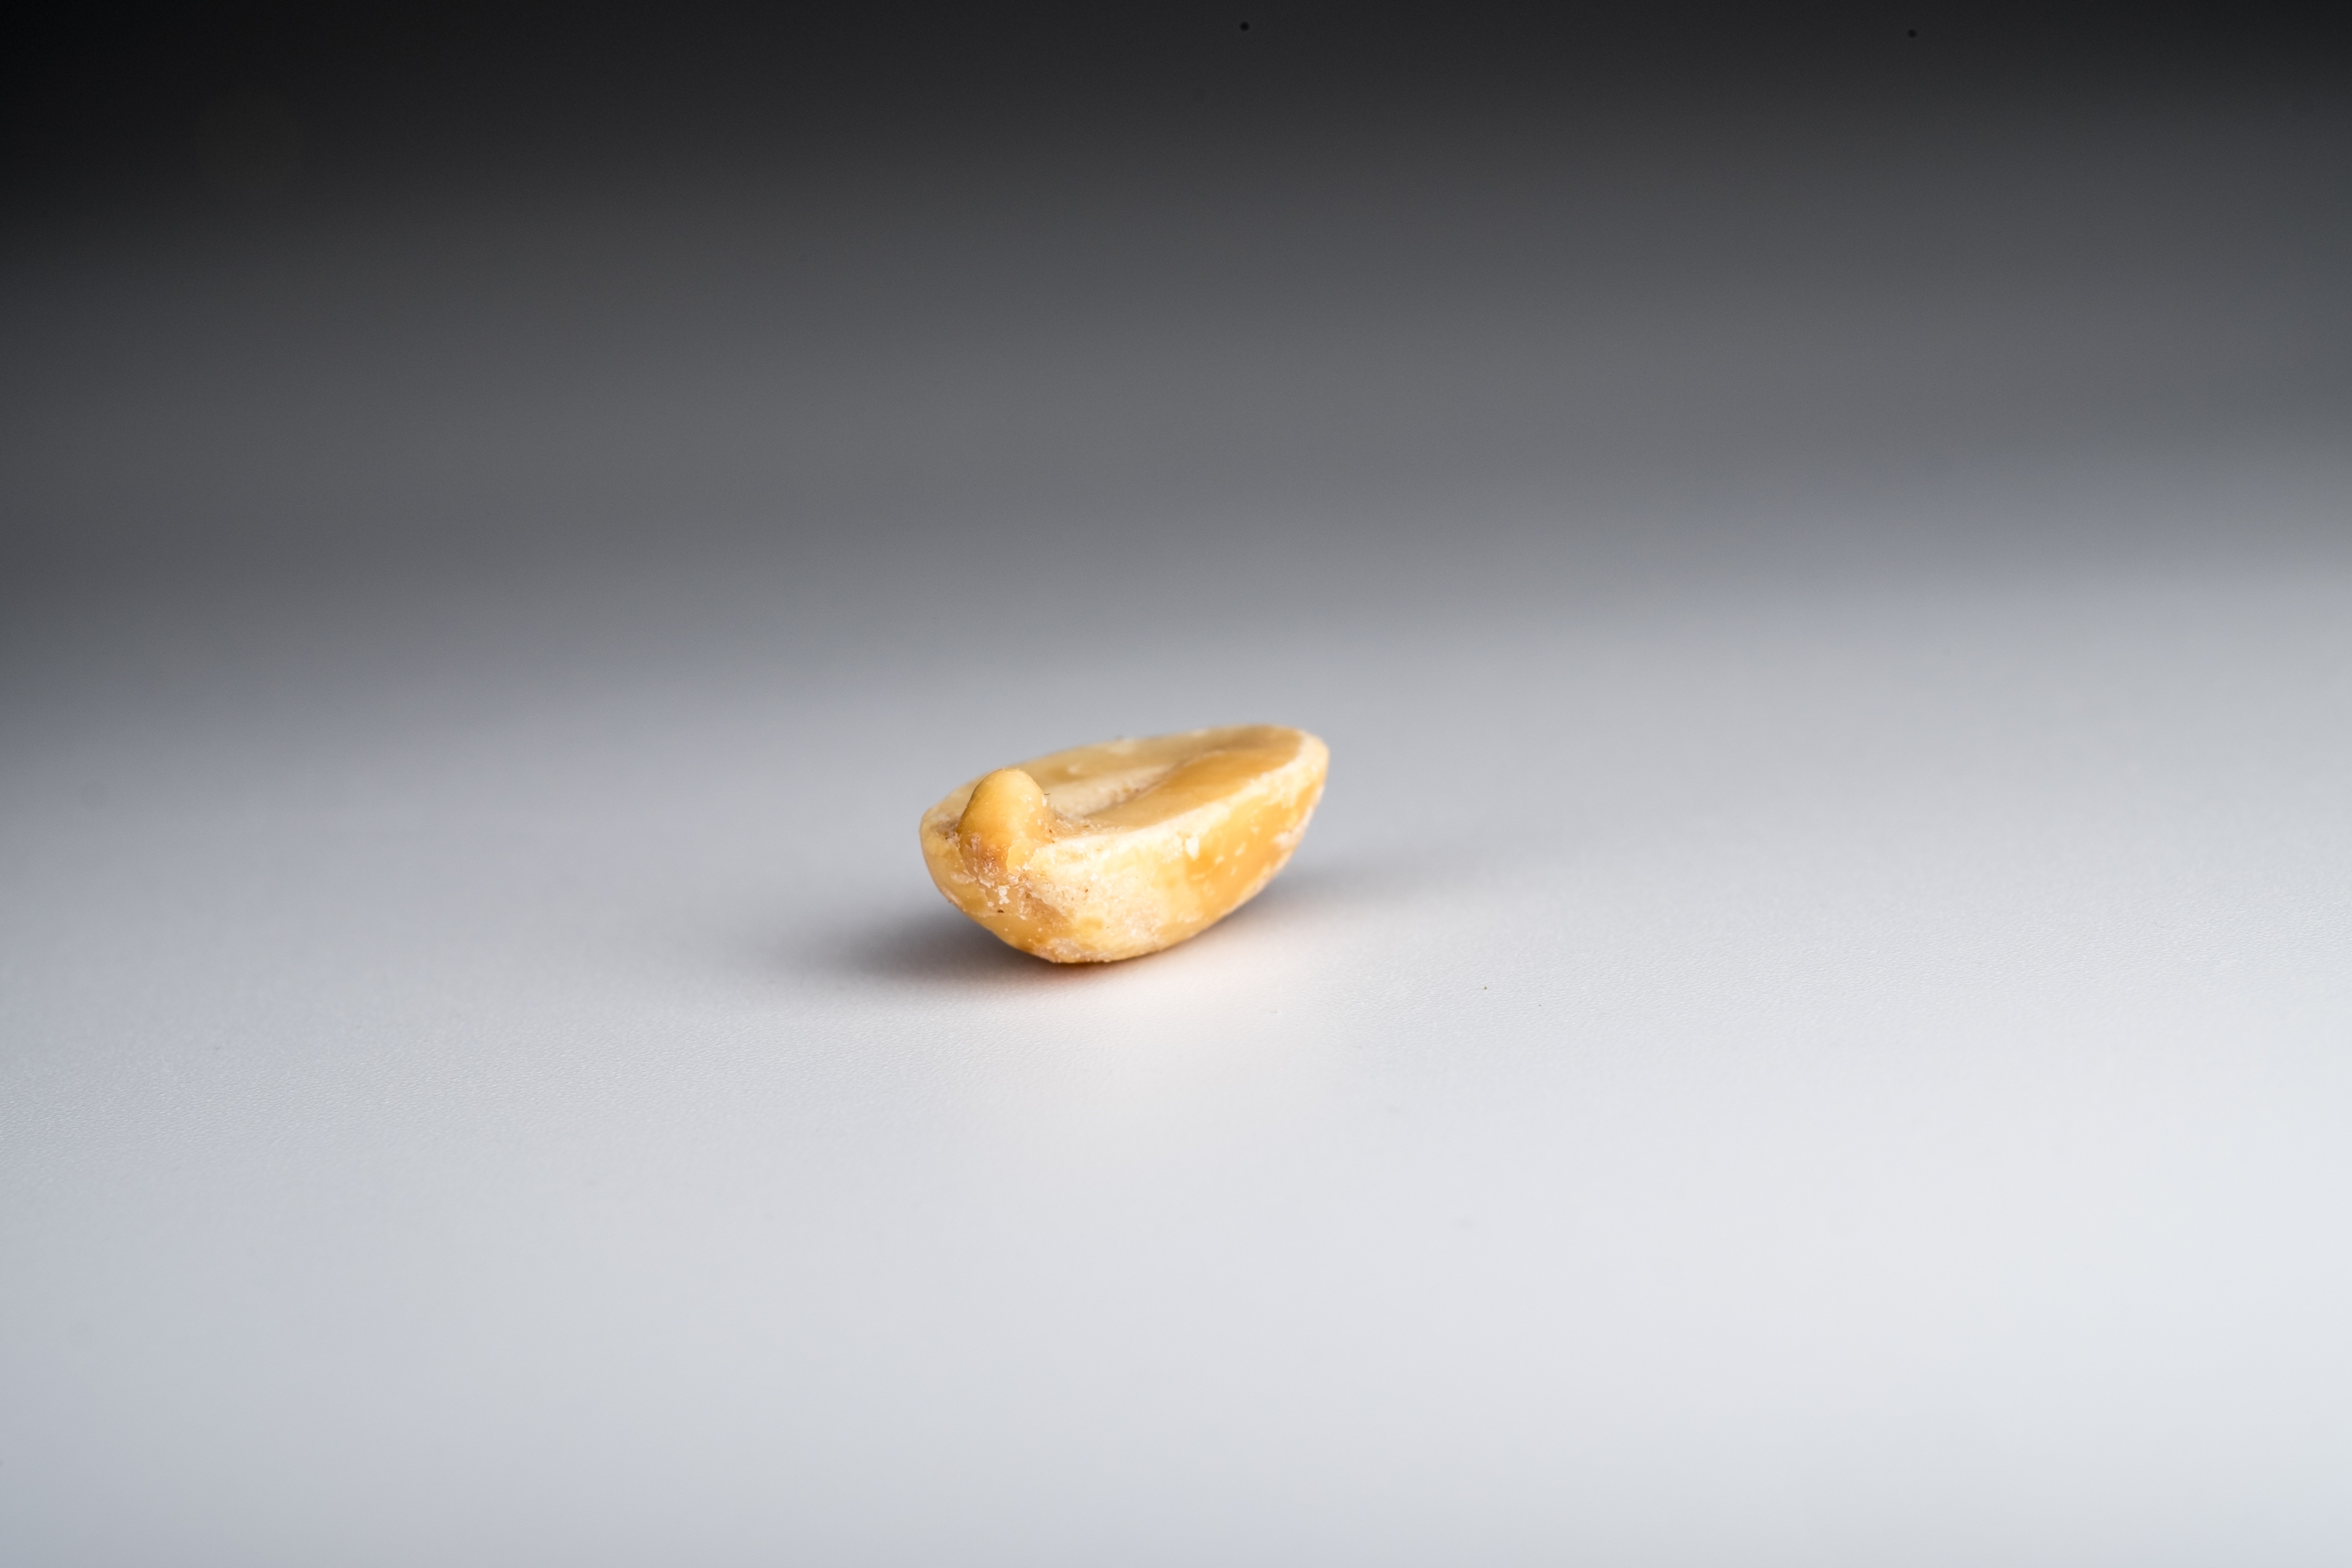
peanuts, nuts, health, food, tasty, nutrition, delicious, healthy food, breakfast, use, useful, vitamins, healthy, healthy eating, appetizing, nutritious, cookies, organic food, organic, grain, superfud, vegetarian, macro, closeup, handful, placer